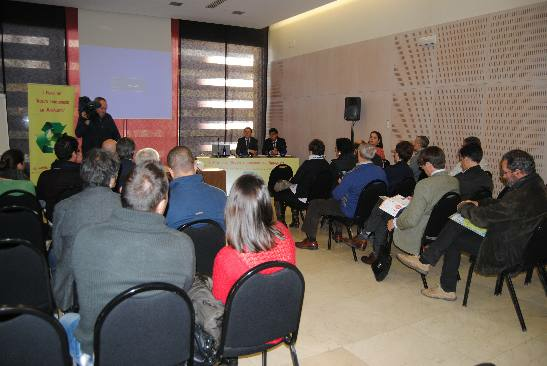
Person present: Yes